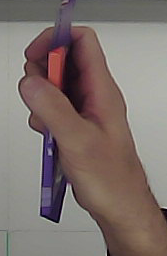
Product: milka_chocolate